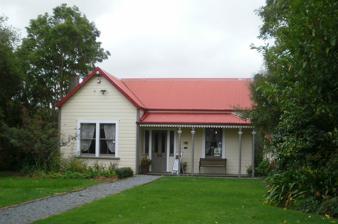
Building: Golder Cottage
Country: New Zealand
Year built: 1876
House in Upper Hutt, New Zealand Golder Cottage General information Type House Architectural style Victorian Location Upper Hutt , New Zealand Coordinates 41°7′31.85″S 175°3′22.54″E / 41.1255139°S 175.0562611°E / -41.1255139; 175.0562611 Completed 1876 Heritage New Zealand – Category 2 Designated 1991 Reference no. 2891 Golder Cottage is one of the oldest surviving colonial houses in Upper Hutt , New Zealand . The house is used as a museum of colonial domestic life. John Golder, a road builder in Wellington , built the cottage in 1876–77. Around the same time he married Jane Martin and together they raised 12 children in the house. The cottage remained in the family for over 100 years until the Upper Hutt City Council bought the property. The Golder's Homestead Museum Society have since renovated the building and now manage the property. See also List of historic places in Upper Hutt References